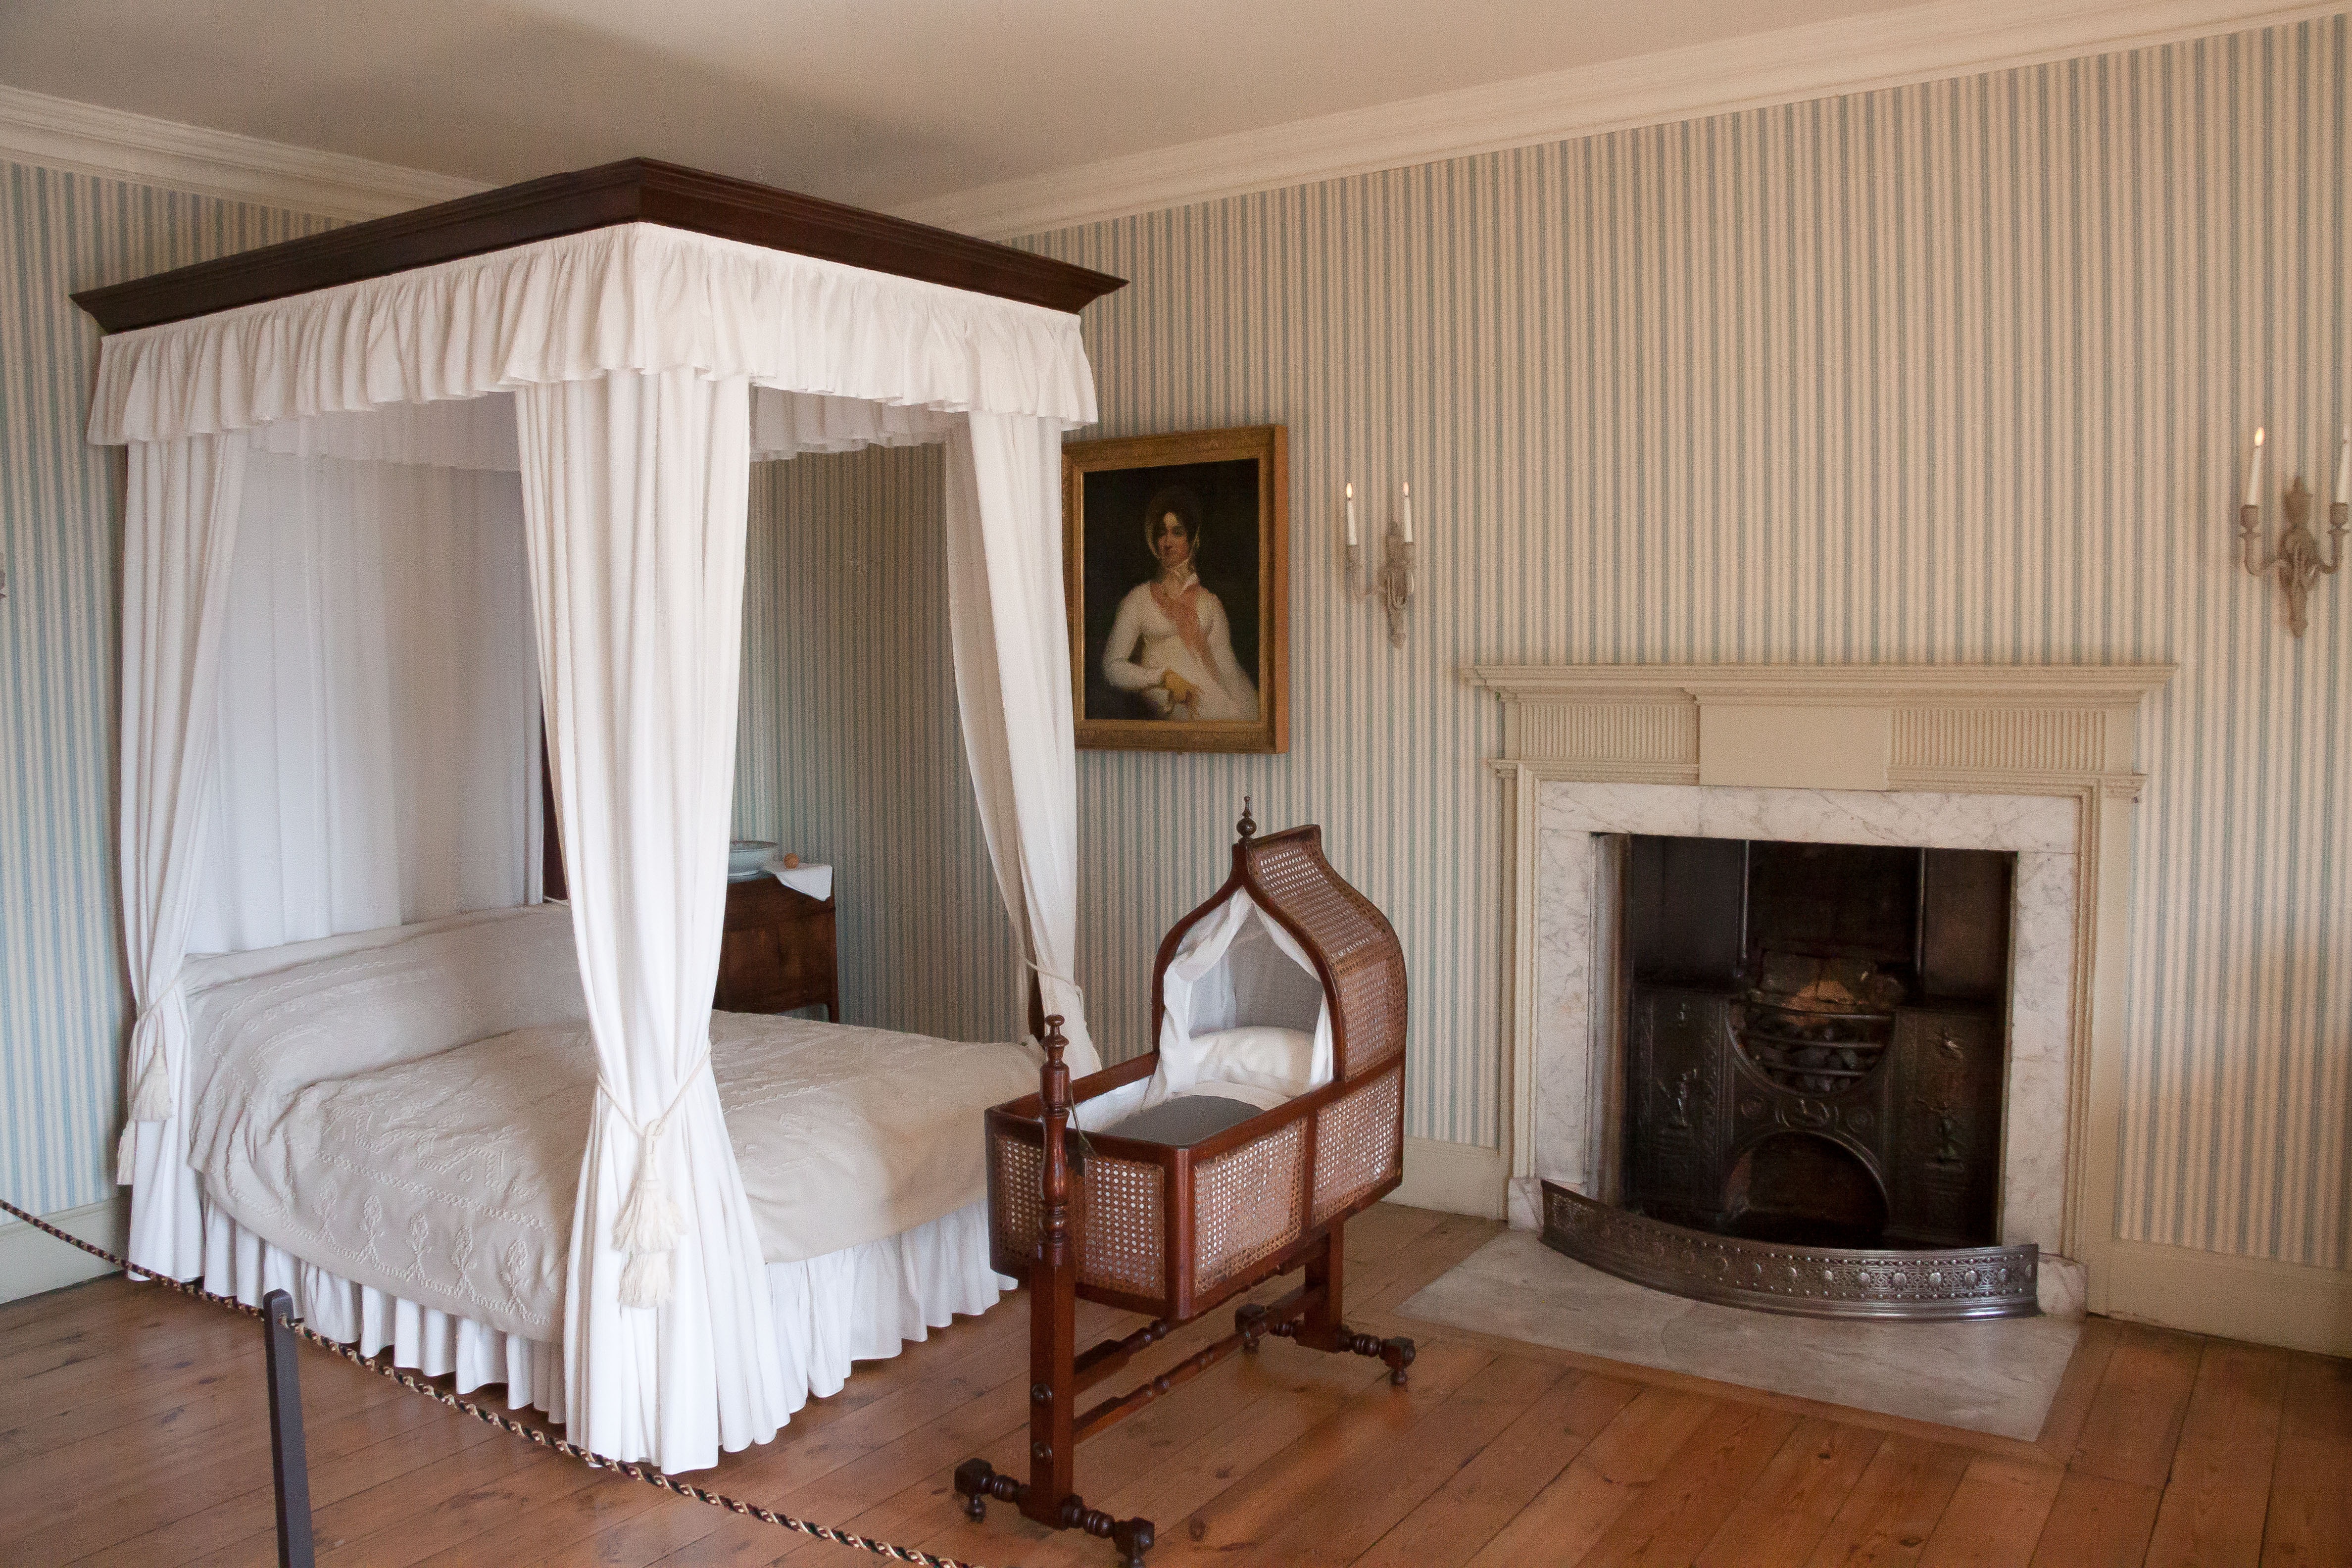
wood, antique, house, floor, old, home, cottage, property, living room, furniture, room, bedroom, interior design, bed, estate, suite, georgian, kaminofen, marriage bed, children weighing